Regiment Louw Wepener/Oos Vrystaat

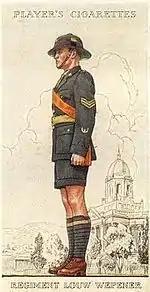
Regiment Louw Wepener World War Two era cigarette card

By 1946, Regiment Louw Wepener was resuscitated as a Citizen Force unit and converted again to mechanised infantry. At this stage, the regiments HQ had moved to Bethlehem.